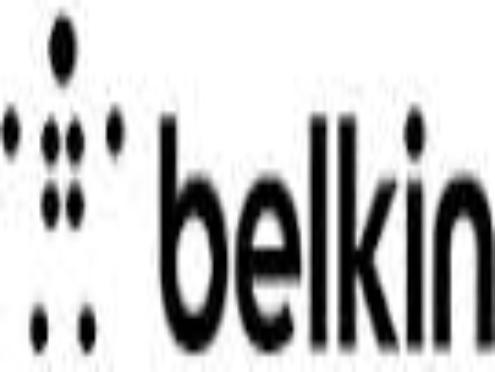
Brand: BELKIN-1
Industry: Electronic